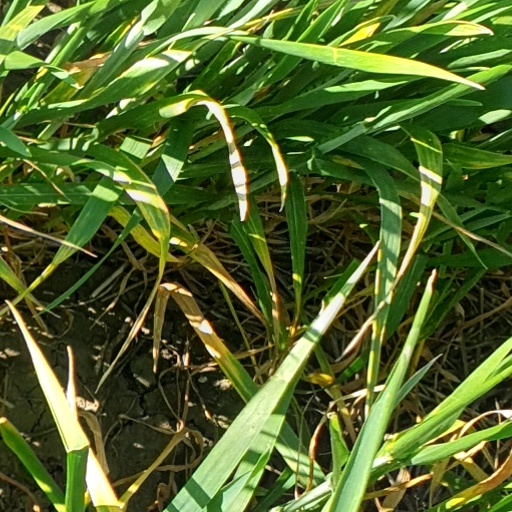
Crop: wheat